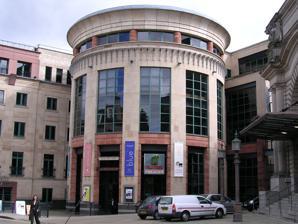
Building: Traverse Theatre
Country: United Kingdom
Year built: 1962
Theatre company and venue in Edinburgh, Scotland For other uses, see Traverse . Traverse Theatre Traverse Theatre Address 10 Cambridge Street Location Edinburgh , Scotland Coordinates 55°56′51.43″N 3°12′17.25″W / 55.9476194°N 3.2047917°W / 55.9476194; -3.2047917 Capacity T1: 214 (end-on) & 284 (festival configuration). T2: 99 (end-on) & 115 (horseshoe). Opened 1963 Website www .traverse .co .uk The Traverse Theatre is a theatre in Edinburgh , Scotland. It was founded as The Traverse Theatre Club in 1962 by John Calder , John Malcolm , Jim Haynes , Richard Demarco , Terry Lane, Andrew Muir, John Martin and Sheila Colvin. The Traverse Theatre company commissions and develops new plays or adaptations from contemporary playwrights, and also presents productions from visiting companies. The Traverse produces shows under its banner and acts as a host venue for Edinburgh Fringe shows in August. It is also the home of the Edinburgh International Children's Festival, previously known as the Imaginate Festival. History The Traverse Theatre Club, originally opened by Cambridge Footlights as "The Sphinx Nightclub", began at 15 James Court, Lawnmarket , Edinburgh, on 20 August 1962. The location was a former doss-house and brothel also known as Kelly's Paradise and Hell's Kitchen. It was "a long, low-ceilinged first-floor room barely 15ft wide by 8ft high" with 60 seats salvaged from the Palace Cinema placed in two blocks on either side of the stage. The theatre is named because Terry Lane mistakenly believed that the staging arrangement is called "traverse"; he later realised that it is "transverse" but it was already too well known to change it. The first performance was on 2 January 1963, with the production of Orison , by Fernando Arrabal . Following a surveyor's report in March 1969, which stated that the internal floors of James Court were unsafe, the Traverse moved to a former sailmakers's loft at 112 West Bow in the east end of the Grassmarket. This larger space had a 100-seat theatre with flexible seating configurations. The first performance in this venue was on 24 August 1969. In its early days, the theatre included exhibition space for the visual arts, until 1966, when the administrators for that space – including Richard Demarco – moved away to establish what became the Richard Demarco Gallery. Current Traverse Theatre building Cambridge Street, with the Usher Hall on the right In 1992, the Traverse moved to its current location, 10 Cambridge Street, a £3.3 million purpose-built two theatre space with bar café created as part of Saltire Court development on Castle Terrace. The theatre's first performance at this location was on 3 July 1992. Traverse 1 is the larger space with flexible seating that can be moved to create many different configurations (e.g. transverse, end on, in the round, etc.). The most common configuration is 'end on' and has 214 seats. Traverse 2 is the smaller studio space - with new flexible seating was installed in September 2005 to allow for different staging configurations, the standard capacity is approximately 115 seats. The Traverse and the Edinburgh Festivals Founded in 1962, the mission of the Traverse was to continue the spirit of the Edinburgh Festivals all year round. During the Festivals in August, the Traverse continues to present cutting edge new writing, as well as new work of all kinds to an international audience. The Traverse is occasionally referred to as 'The Fringe venue that got away', reflecting its current status as a permanent and integral part of the Edinburgh arts scene throughout the year. Today August remains the busiest time for the Traverse. In 2010, in a first for Scottish theatre, a series of specially commissioned rehearsed readings by Enda Walsh , Linda McLean, David Eldridge , Simon Stephens and Marina Carr were broadcast live on 23 August 2010 to cinemas across the UK. One third (two of six) of 2010 Scotsman Fringe First Award winners were shows performed at the Traverse. Theatre critic Lyn Gardner has described the Traverse's programme as "the backbone of theatre on the Edinburgh Fringe." "What you see there will often set the tone and tenor of the rest of the Fringe." Notable associations From its beginning in 1963, the Traverse Theatre has launched the careers of many of Scotland's best-known writers including John Byrne , Gregory Burke , David Greig , David Harrower and Liz Lochhead . During the 1960s Richard Wilson was a regular performer. Throughout the 1970s the Traverse Theatre hosted actors including Timothy Dalton , Billy Connolly , Robbie Coltrane , Ann Mitchell , Simon Callow , Bill Paterson and Steven Berkoff . In 1978 David Hayman famously directed John Byrne's Slab Boys which featured Robbie Coltrane. Tilda Swinton and Forbes Masson memorably performed during the 1980s and Steve Unwin directed Alan Cumming in a 1988 production of The Conquest of the South Pole . Ashley Jensen and Bill Nighy began their acting careers at the Traverse. Many of the theatre's sponsored seats have personalised plaques, including Robbie Coltrane's "This is a no farting zone" and Tom Conti 's "In memory of my longest dry". Artistic directors Terry Lane (Dec 1962 – Jan 1964) Callum Mill (Jan 1964 – Aug 1964) Jim Haynes (Aug 1964 – July 1966) Gordon McDougall (July 1966 – Dec 1969) Max Stafford-Clark (Dec 1967 – Dec 1969) Michael Rudman (Feb 1970 – Feb 1973) Mike Ockrent (Mar 1973 – Sep 1975) Chris Parr (Sep 1975 – Mar 1981) Peter Lichtenfels (Apr 1981 – Aug 1985) Jenny Killick (Sep 1985 – Dec 1988) Iain Brown (Jan 1989 – Aug 1996) Philip Howard (Sep 1996 – Dec 2007) Dominic Hill (Jan 2008– Oct 2011) Orla O'Loughlin (Jan 2012 – Dec 2018) Gareth Nicholls - Interim Artistic Director (Dec 2018 – Present) Controversies At the second Traverse performance on 3 January 1963, lead actress Colette O'Neil was accidentally stabbed on stage.  The knife, which was real, had caught in the folds of her costume and had gone into her side.  The actress went on with the rest of the performance and was seen to at the end by a doctor who had been in the audience and later taken to hospital. John Martin (co-founder of the Traverse and an early chairman of the board) says that the real knife was used because the space was so small and the audience sat so close to the stage a fake knife would have been detected.  Richard Demarco says it was because they had no money and could not afford a paper one. Throughout 1965 the Traverse Theatre Club was threatened with police raids due to homosexual themed content and fraternisation in a time when it was illegal. At the 1967 Edinburgh Festival, 22 Traverse Theatre shows were performed; including Rochelle Owens ' Futz! , which the Daily Express described as "Filth on the Fringe", and Alfred Jarry 's Ubu in Chains , which featured Ma and Pa Ubu as 6-foot tall sexual organs. At a meeting in 1971, Artistic Director Michael Rudman persuaded the Edinburgh Corporation to increase the Traverse grant but refused to give any assurances on the 'decency' of future productions. See also Adjoining buildings Royal Lyceum Theatre Usher Hall References